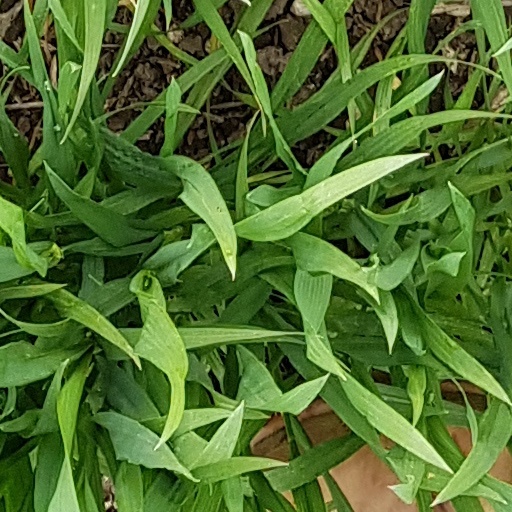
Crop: wheat